Grunge fashion

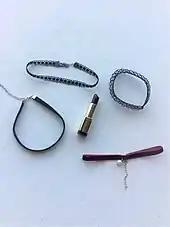

In the 1990s, less was more and dressing-down was an acceptable norm. For shoes, women started wearing clunky combat boots and Doc Martens. They typically wore slip dresses with flannels, flannels and ripped jeans, and tartan in layers. Low-rise and ripped, wide-legged jeans were popular. The clothing was paired with simple jewelry such as chokers and hoop earrings and dark, rich-colored lipstick. Bell-bottom jeans from the 1970s were popular again by 1992, along with the baby-doll T-shirt. When flannels were worn, they were oversized and when it became too hot to wear them, they were tied around the waist. Hairstyles included the half-up-half-down style and messy hair that made the impression nothing was done to it.